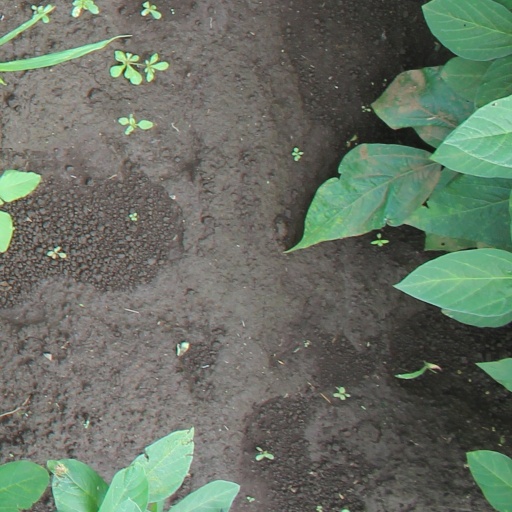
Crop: soybean